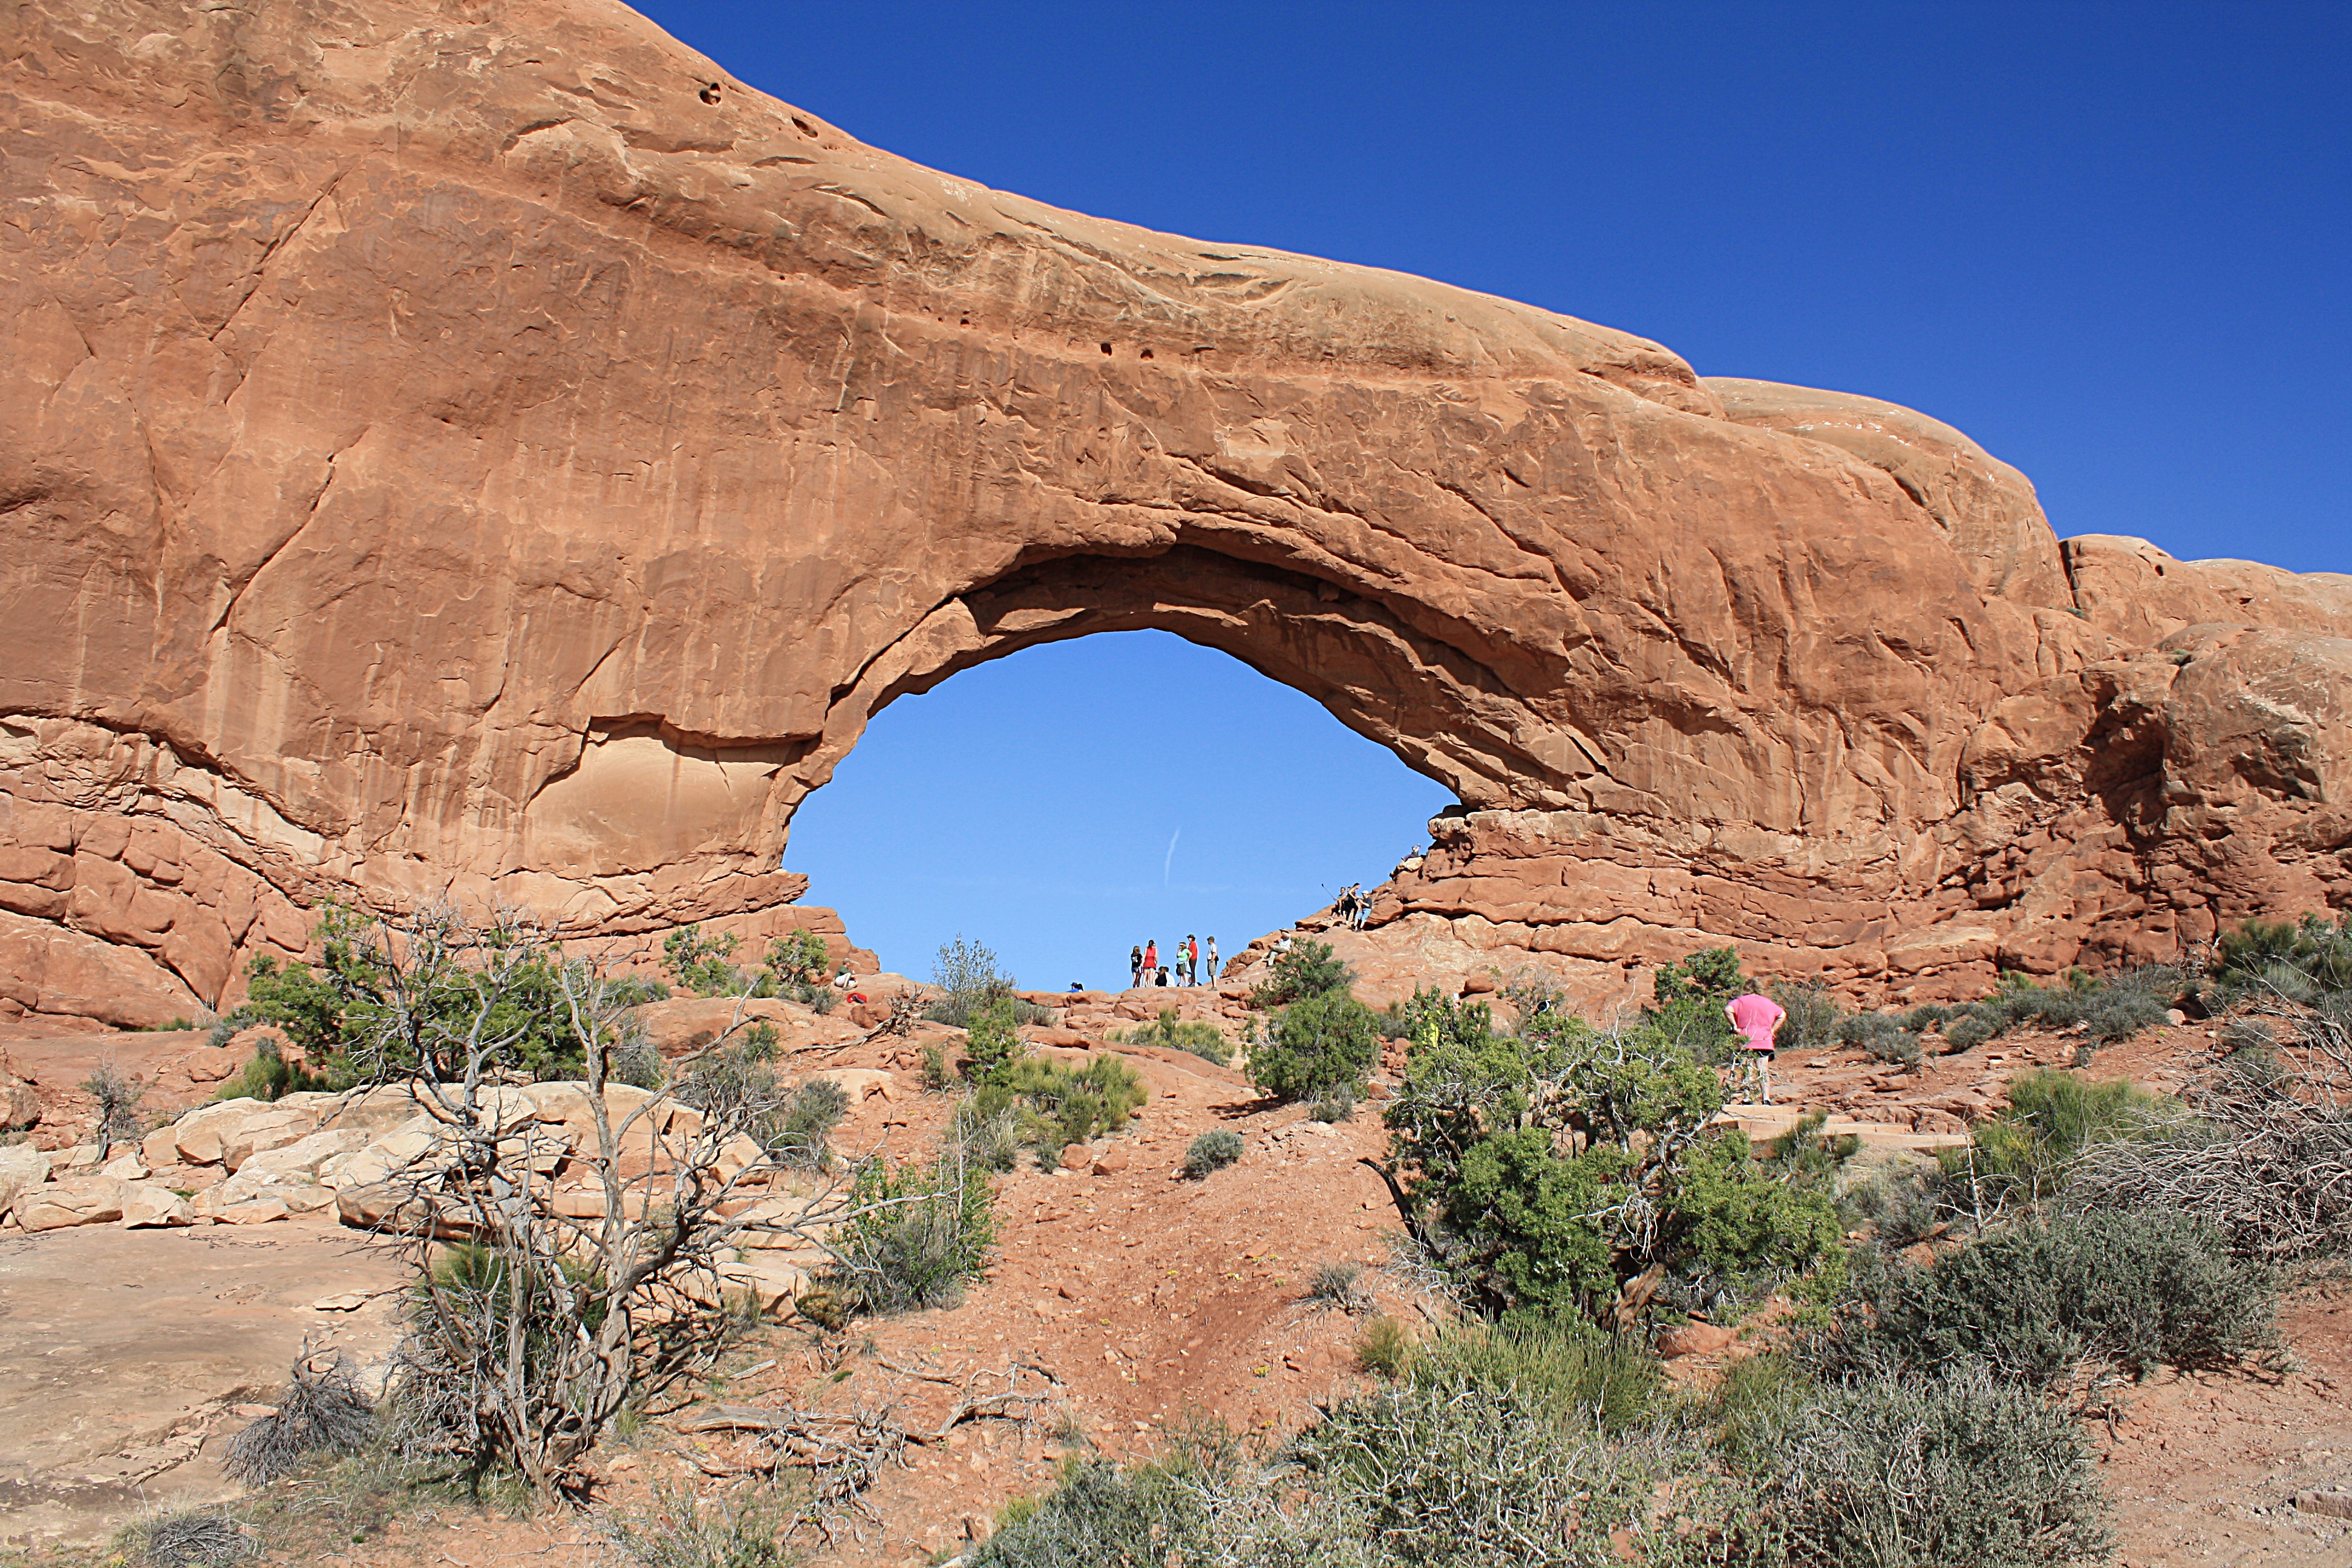
landscape, rock, architecture, desert, valley, stone, travel, formation, cliff, arch, park, america, canyon, terrain, national park, rocks, national, geology, arches, utah, badlands, plateau, geological, arches national park, southwest, moab, wadi, butte, natural arch, ancient history